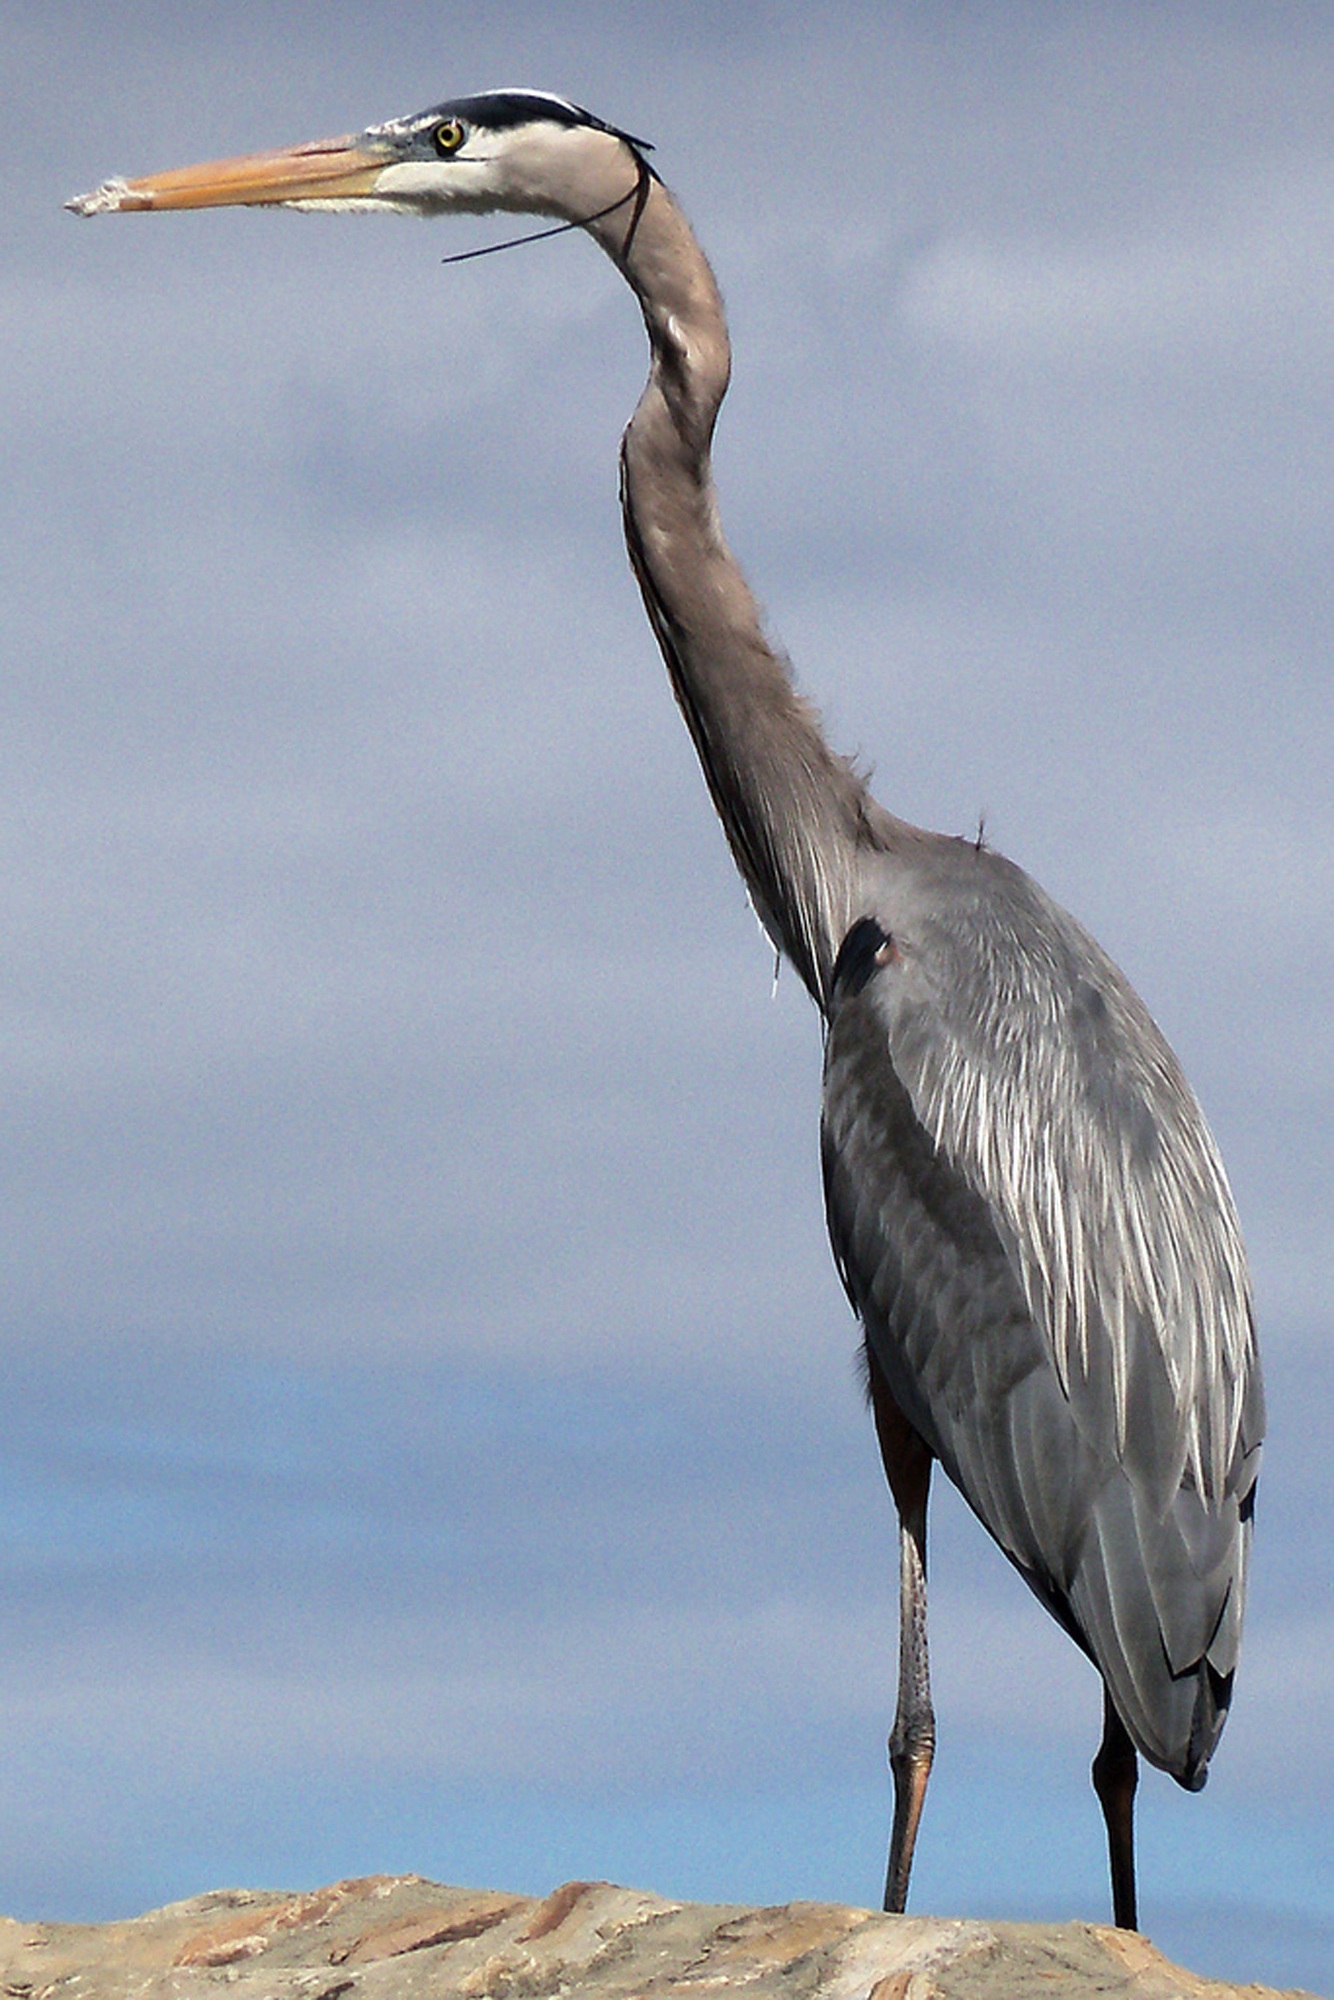
water, bird, wing, animal, wildlife, beak, fauna, feathers, wings, vertebrate, large, heron, pelecaniformes, great blue heron